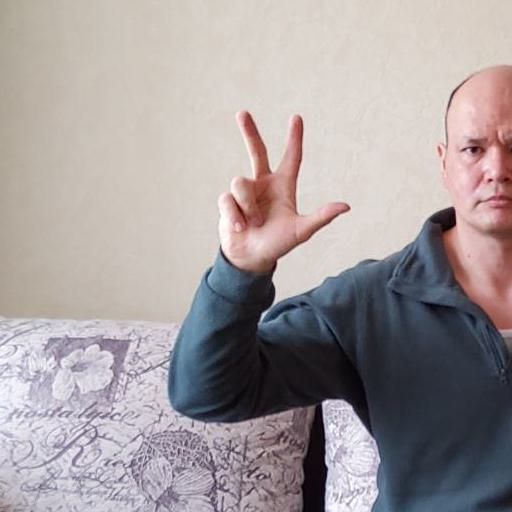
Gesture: three2